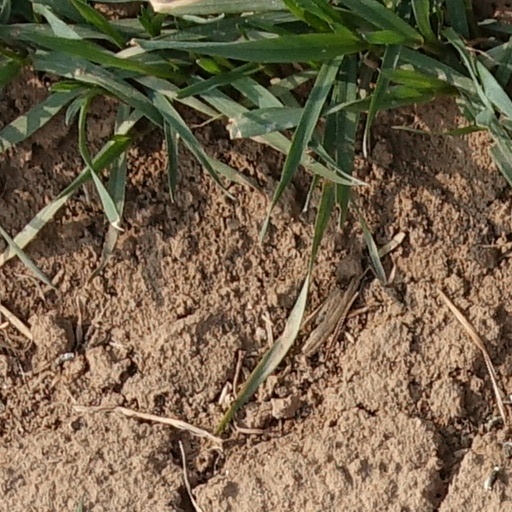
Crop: wheat